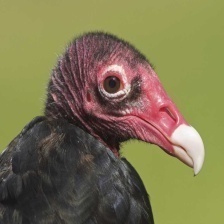
Species: TURKEY VULTURE
Scientific name: CATHARTES AURA
ImageNet parent category: vulture